G2 phase

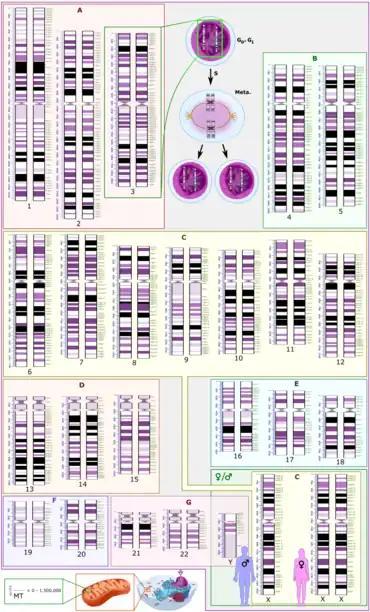
Schematic karyogram of the human chromosomes, showing their usual state in the G and G phase of the cell cycle. At top center it also shows the chromosome 3 pair after having undergone DNA synthesis, occurring in the S phase (annotated as S) of the cell cycle. This interval includes the G phase and metaphase (annotated as "Meta.").

G phase, Gap 2 phase, or Growth 2 phase, is the third subphase of interphase in the cell cycle directly preceding mitosis. It follows the successful completion of S phase, during which the cell’s DNA is replicated. G phase ends with the onset of prophase, the first phase of mitosis in which the cell’s chromatin condenses into chromosomes.